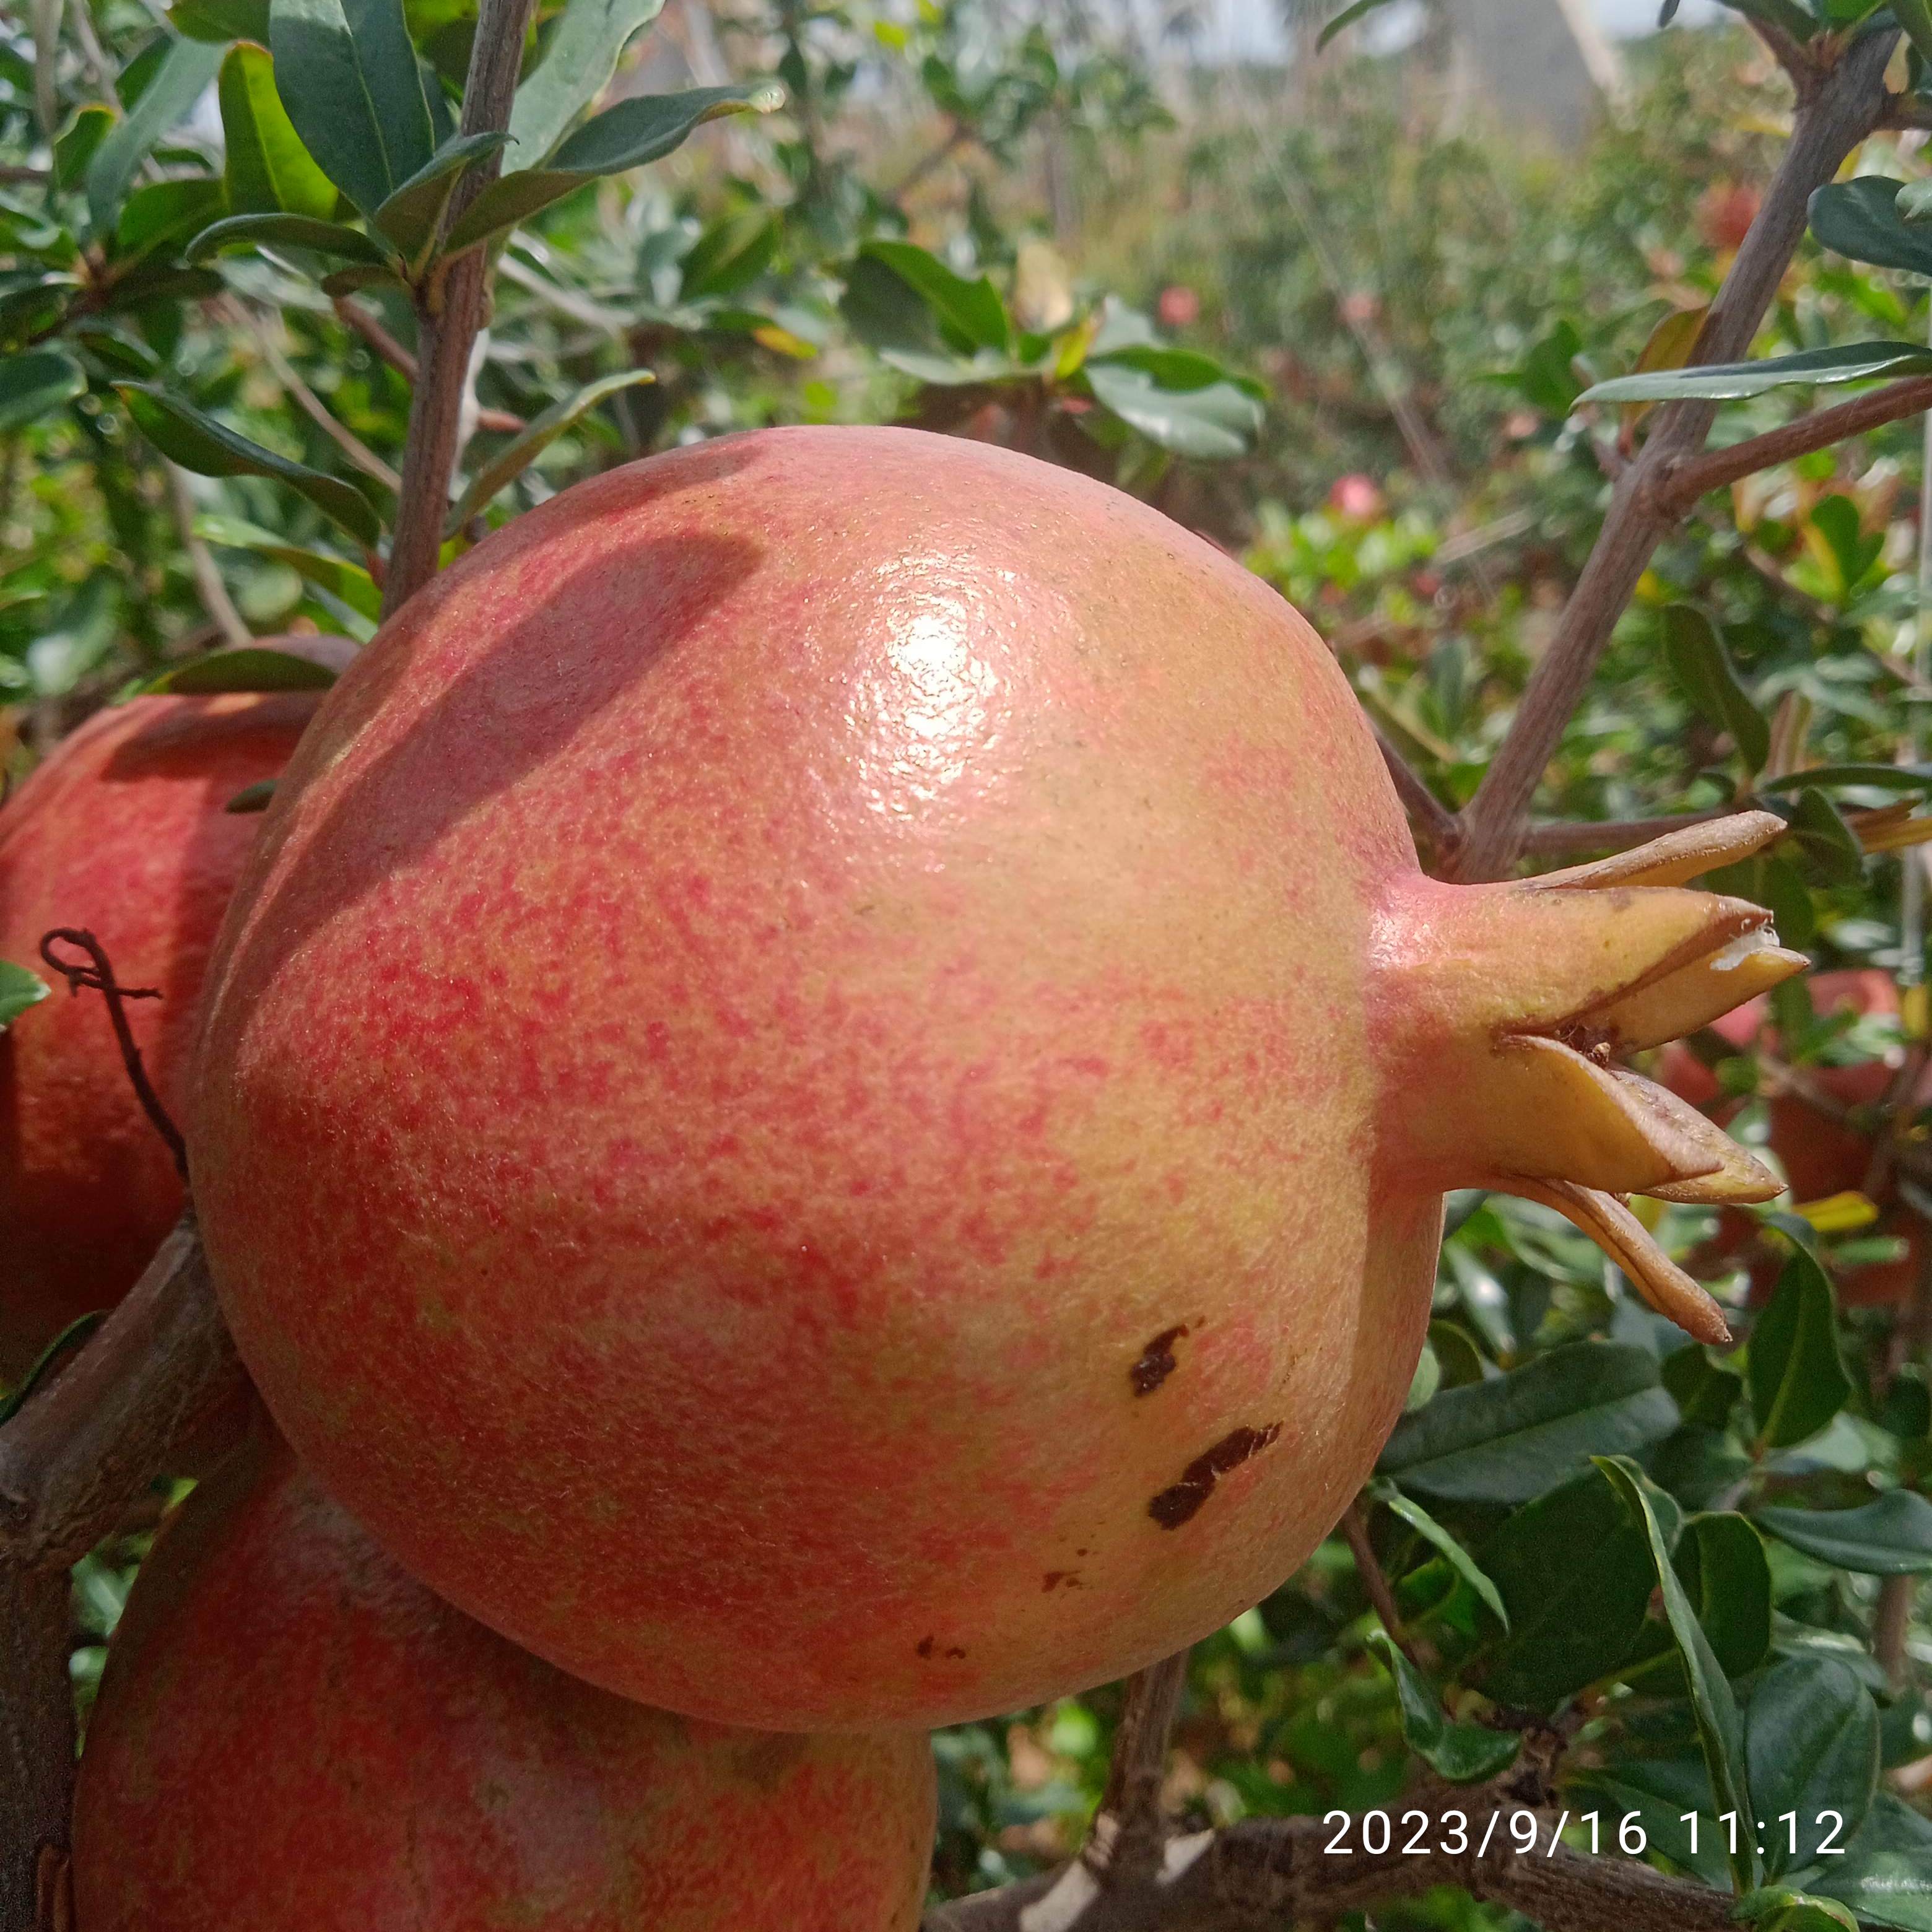
Label: Healthy